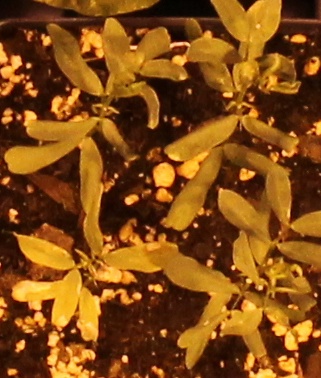
Label: Lentil